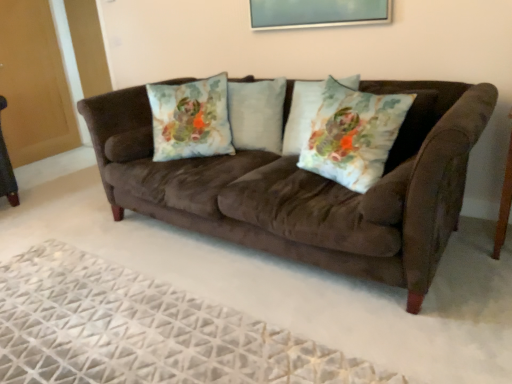
Question: In the image, there is a brown wood side table at right. From a real-world perspective, locate several spots within the vacant area situated below brown wood side table at right. Your answer should be formatted as a list of tuples, i.e. [(x1, y1)], where each tuple contains the x and y coordinates of a point satisfying the conditions above. The coordinates should be between 0 and 1, indicating the normalized pixel locations of the points in the image.
Answer: [(0.980, 0.663)]